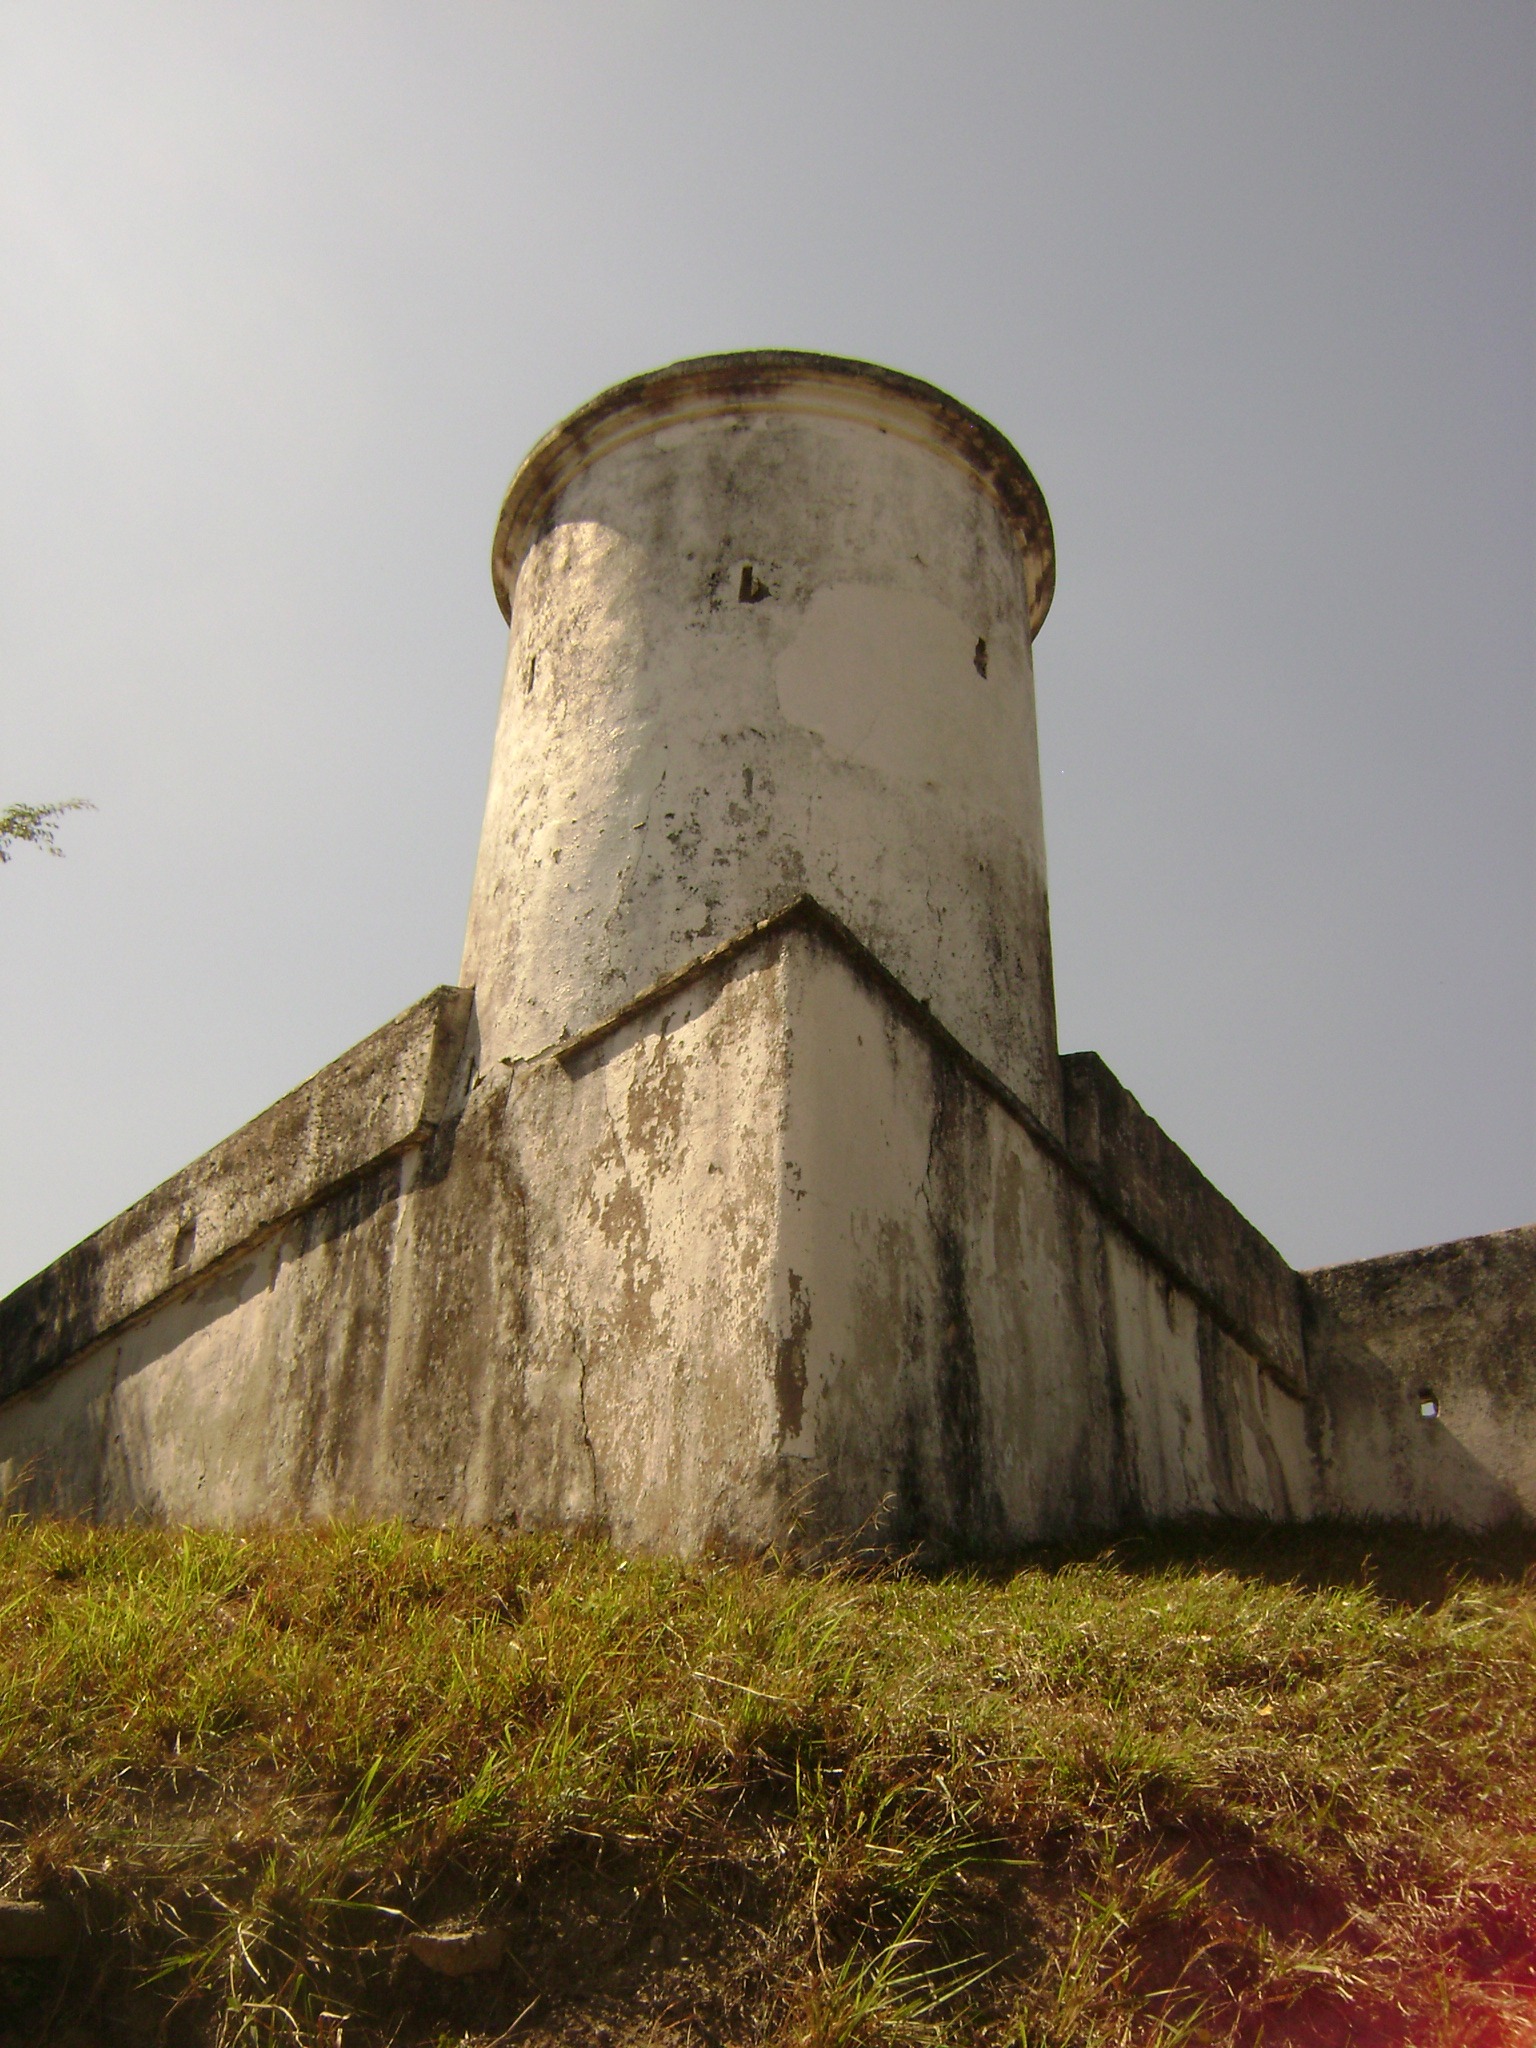
rock, building, wall, tower, castle, fortification, fortress, temple, ruins, history, ancient history, torrione, baluarte